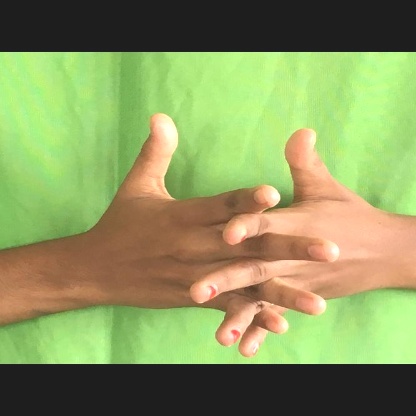
Mudra: Karkatta